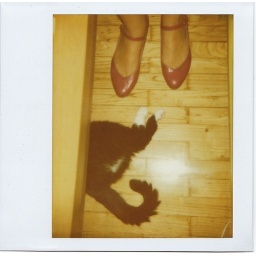
Someone is sleeping under the bed